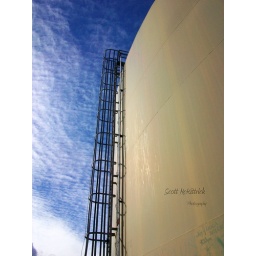
This is a water tower above Cal Poly Pomona.